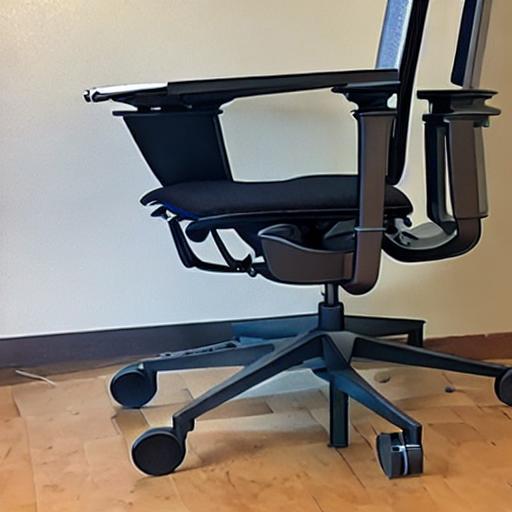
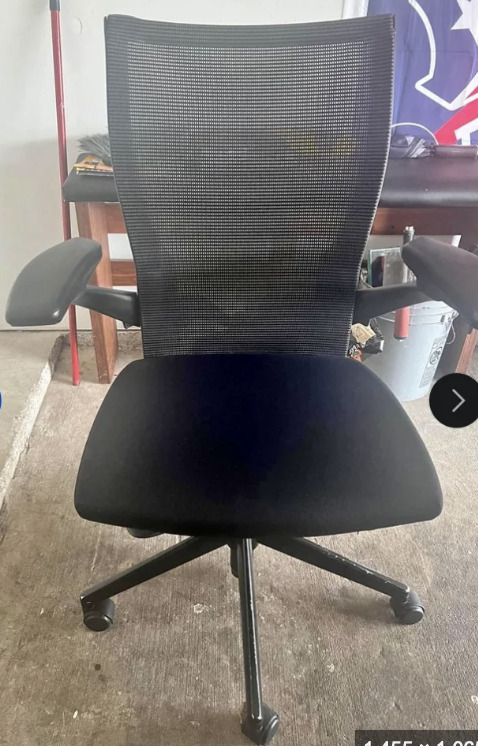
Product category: items_chair
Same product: no